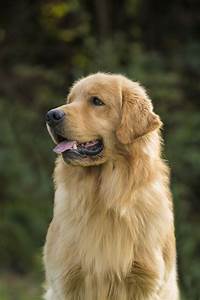
Label: cane